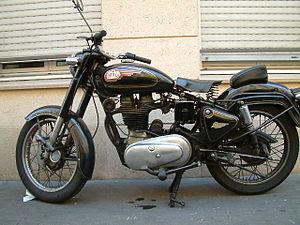
Royal Enfield est l’une des plus anciennes marques de motos. D'abord britannique, elle est aujourd'hui détenue par la compagnie indienne Eicher Motors, fabricant de bus, tracteurs et véhicules utilitaires.